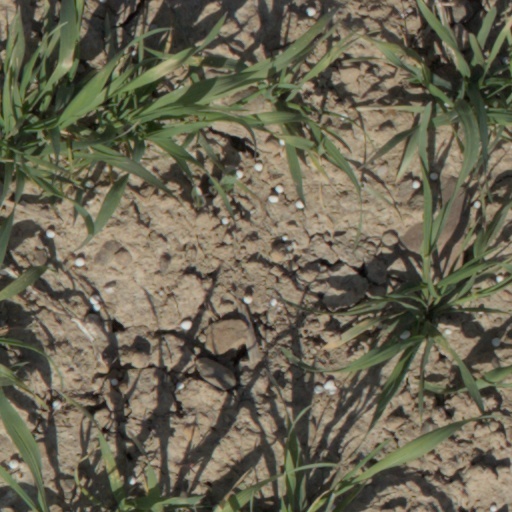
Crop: wheat